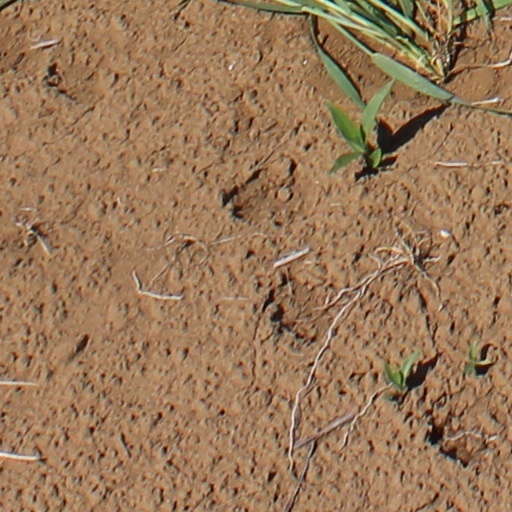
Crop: wheat